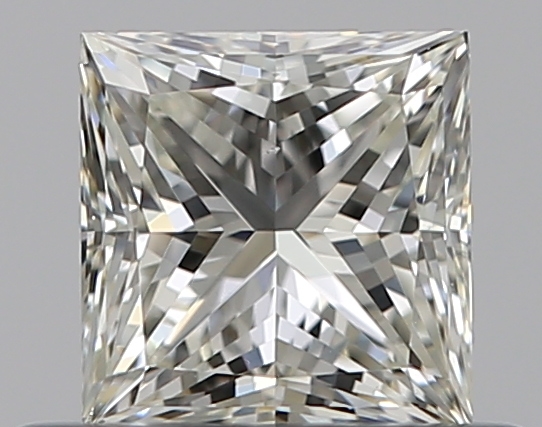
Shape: princess
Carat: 0.5
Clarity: VS2
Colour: J
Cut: VG
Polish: EX
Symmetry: VG
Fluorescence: N
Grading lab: GIA
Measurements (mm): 4.32 x 4.24 x 3.16